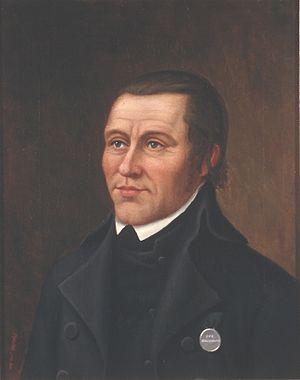
Cet article liste les membres de l'Assemblée constituante de Norvège lors de l'adoption de la constitution le 17 mai 1814. Ceux-ci ont été élu lors de l'élections de 1814, qui a débuté au mois de février.